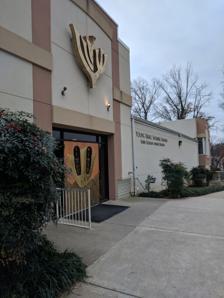
Building: Young Israel Shomrai Emunah
Country: United States of America
Year built: 1960
Orthodox synagogue in Silver Spring, Maryland Young Israel Shomrai Emunah Young Israel Shomrai Emunah synagogue Religion Affiliation Orthodox Judaism Rite Nusach Ashkenaz , Nusach Sefard , and Sephardi Ecclesiastical or organizational status Synagogue Status Active Location Location 1132 Arcola Avenue, Silver Spring , Maryland , 20902 Country United States Location within Maryland Geographic coordinates 39°02′27″N 77°01′45″W / 39.040972°N 77.029167°W / 39.040972; -77.029167 Architecture Type Synagogue Date established 1951 (as a congregation) Completed 1960 Interior area 19,158 square feet (1,779.8 m 2 ) Website www .yise .org Young Israel Shomrai Emunah (abbreviated as YISE ) is an Orthodox synagogue located at 1132 Arcola Avenue, in Kemp Mill , Montgomery County , Maryland , in the United States. Established as a congregation in 1951, it was the first Orthodox synagogue established in Montgomery County. It is one of the largest Orthodox synagogues in Maryland and is recognized as a key synagogue in the Silver Spring, Maryland area. Functions and services The synagogue provides a full range of religious and social services, such a nursery school , banquet hall for weddings, prayer services for Sephardi Jews , assistance with job hunting, notable guest speakers from the Jewish world, such as a Silver Spring native Lazer Brody who joined the Breslov Hasidim . Young Israel has seven different services each Shabbat morning,  from a minyan in the Sephardi tradition to one for early risers. All services are under the same roof. Affiliations and associations The synagogue is affiliated with the National Council of Young Israel . The synagogue has sponsored Jewish educational activities with other local Orthodox institutions such as The Greater Washington Community Kollel . It offers a variety of programs such as for senior citizens in conjunction with the Jewish Community Center of Greater Washington . It is also affiliated with the Jewish Community Relations Council of Greater Washington. For environmentalists it has co-hosted programs with the Canfei Nesharim organization that provides: "a Torah based approach to understand and act on the relationship between traditional Jewish sources and modern environmental issues ...which explores environmentalism through the lens of Halacha (Jewish law) and traditional Jewish sources. The new initiative is known as Maayan Olam: the Silver Spring Torah and Environmental Group... endorsed by the Silver Spring Orthodox congregations Young Israel-Shomrai Emunah, Kemp Mill Synagogue." History Origins Congregation Shomrai Emunah was established in 1951 when several Jews formed a worship group in Chillum, Maryland . Rabbi Abraham A. Kellner was the first spiritual adviser. Services were originally held in members' homes. Later on, the congregation held services in a Veterans of Foreign Wars lodge, and then used rented space at Chillum Castle at Chillum and Riggs roads that was owned by a Masonic lodge . In 1955, Congregation Shomrai Emunah began raising $75,000 of funds to build its own synagogue. Land on the Maryland side of Eastern Avenue near Oglethorpe Road was purchased, and a groundbreaking ceremony was held on May 12, 1957. Approximately one-hundred families were members of Congregation Shomrai Emunah at the time. The synagogue was dedicated on December 22, 1957. Rabbi Gedaliah Anemer led the ceremony, having become Shomrai Emunah's spiritual leader earlier that year. Montgomery County In the early 1960s, there was a trend of residents moving further into suburbs of Washington, D.C. With many of its members no longer living within walking distance to Shomrai Emunah's synagogue, attendance on Shabbat decreased significantly. Rabbi Anemer bought a house near Kemp Mill, Maryland , and he began holding Shabbat services there every other week. When attendance at Rabbi Anemer's home quickly became too large for the space, Shomrai Emunah built a new synagogue on nearby University Boulevard . Orthodox Jewish congregation in Montgomery County . Shomrai Emunah later started another service at a member's home in the Montgomery Knolls area of Silver Spring . By the late 1960s, the synagogue's membership outgrew the synagogue in Kemp Mill, so its membership raised funds to build a second, larger building in Kemp Mill. Rabbi Anemer established a religious school for girls in 1964. A religious school for boys opened the following year. On April 29, 1973, Shomrai Emunah held a groundbreaking ceremony for a new synagogue at Arcola Avenue and Lamberton Drive in Kemp Mill. The synagogue opened the following year. Rabbi Anemer died on April 15, 2010. He held the position of rabbi for 52 years. He was succeeded by Rabbi Dovid Rosenbaum, who was officially installed on November 20, 2010. Notable congregants Samuel Kotz (1930-2010), mathematician and statistician Dov Lipman (1971-), member of the Knesset 2013-2015 Azriel Rosenfeld (1931-2004), computer scientist and mathematician Saul Jay Singer (1951-), legal ethicist and The Jewish Press columnist See also Maryland portal Judaism portal History of the Jews in Maryland References